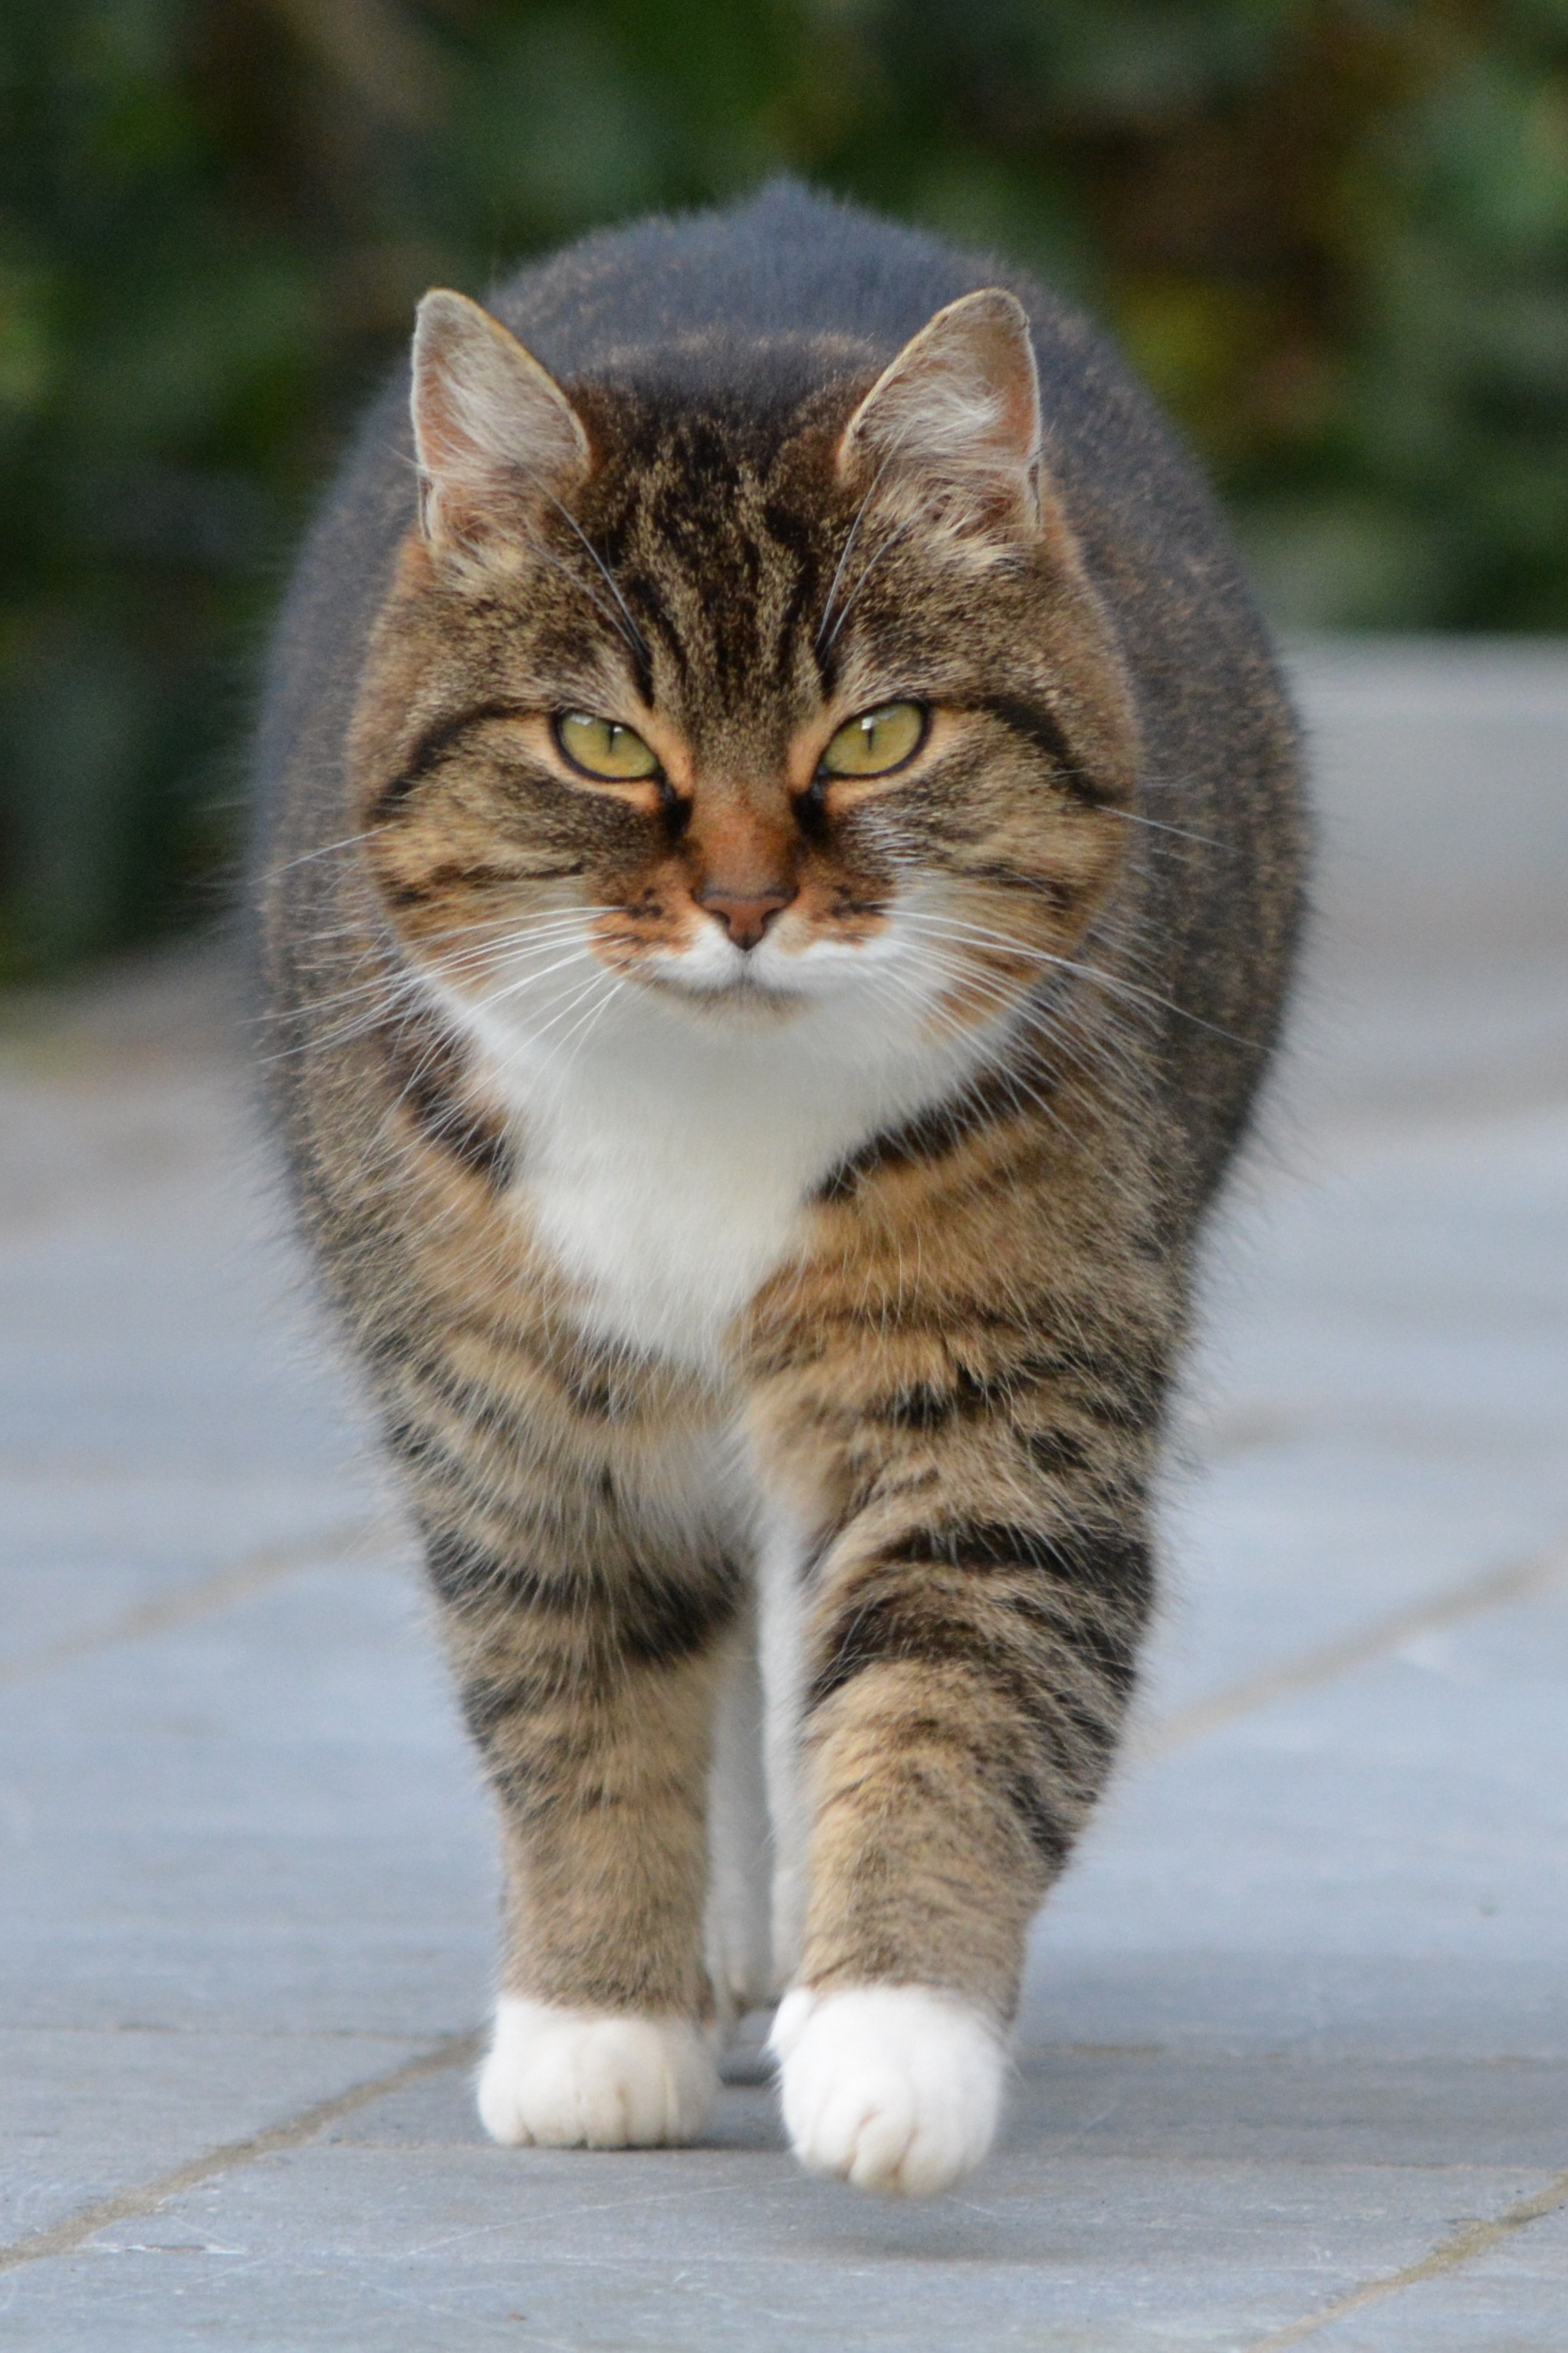
animal, pet, kitten, cat, mammal, fauna, cats, whiskers, vertebrate, tabby cat, norwegian forest cat, european shorthair, wild cat, small to medium sized cats, cat like mammal, domestic short haired cat, pixie bob, domestic long haired cat